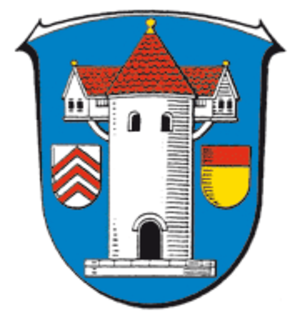
Butzbach est une ville d'Allemagne située dans l'arrondissement de Wetterau en Hesse au nord-est du Taunus vers le Wetterau.